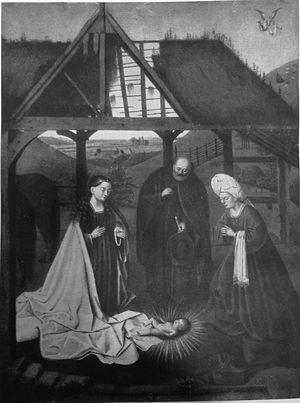
Premiere version
La Nativité est un tableau du peintre primitif flamand Petrus Christus, daté entre 1450 et 1465, et conservé à la National Gallery of Art de Washington DC, aux États-Unis depuis 1937. Ce panneau, de grandes dimensions comparé aux autres tableaux du peintre, est considéré comme l’une des œuvres les plus achevées de l’artiste. Pour la distinguer d'autres « Nativités », on l'appelle la Nativité de Washington.